Kaliflower Commune

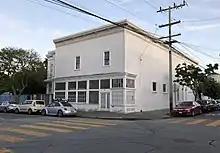
Rebirth and Development, 2019

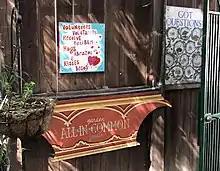
All in Common Garden, 2019

"Kaliflower" helped create the culture of Haight-Ashbury and the San Francisco hippie movement during the 1970s. The commune that produced the newsletter influenced the formation, structure, and principles of many other communes including The House of Love and Prayer and the One Mind Temple (which became the St. John Coltrane Church). Its existence continues to inspire the creation of other utopian, anti-capitalist communes and resource-sharing groups with similar values.